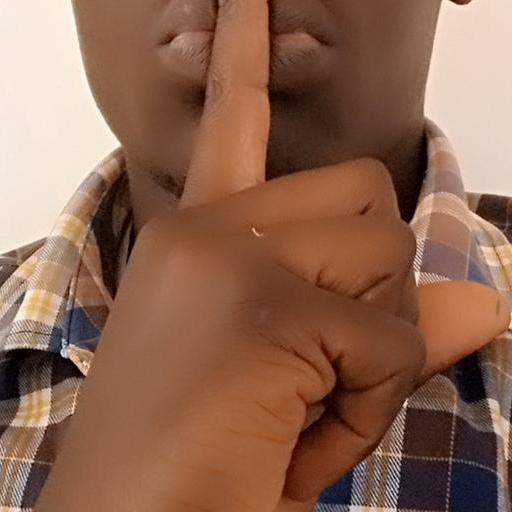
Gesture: mute